Jan Roos (painter)

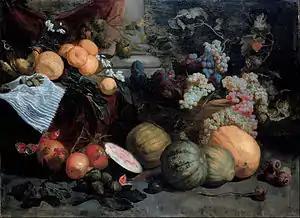
Still life with fruit and vegetables

In 1614, Roos travelled to Genoa and then on to Rome, where he stayed for almost two years. With the intention of returning to Antwerp, he traveled back in 1616 via Genoa. Given the high demand for his work in Genoa he decided not to continue his return journey and so he stayed in Genoa for the remainder of his life.